Cruise missile

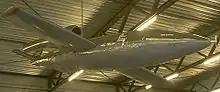
The V-1 flying bomb, the first operational cruise missile

The idea of an "aerial torpedo" was shown in the British 1909 film "The Airship Destroyer" in which flying torpedoes controlled wirelessly are used to bring down airships bombing London.